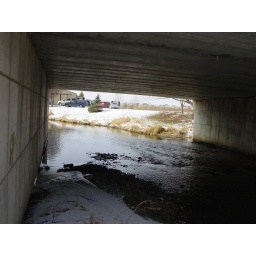
under bridge looking west towards horse barn.